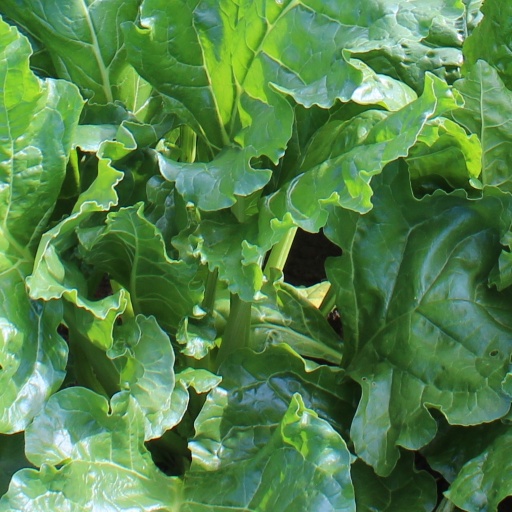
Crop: sugar beet